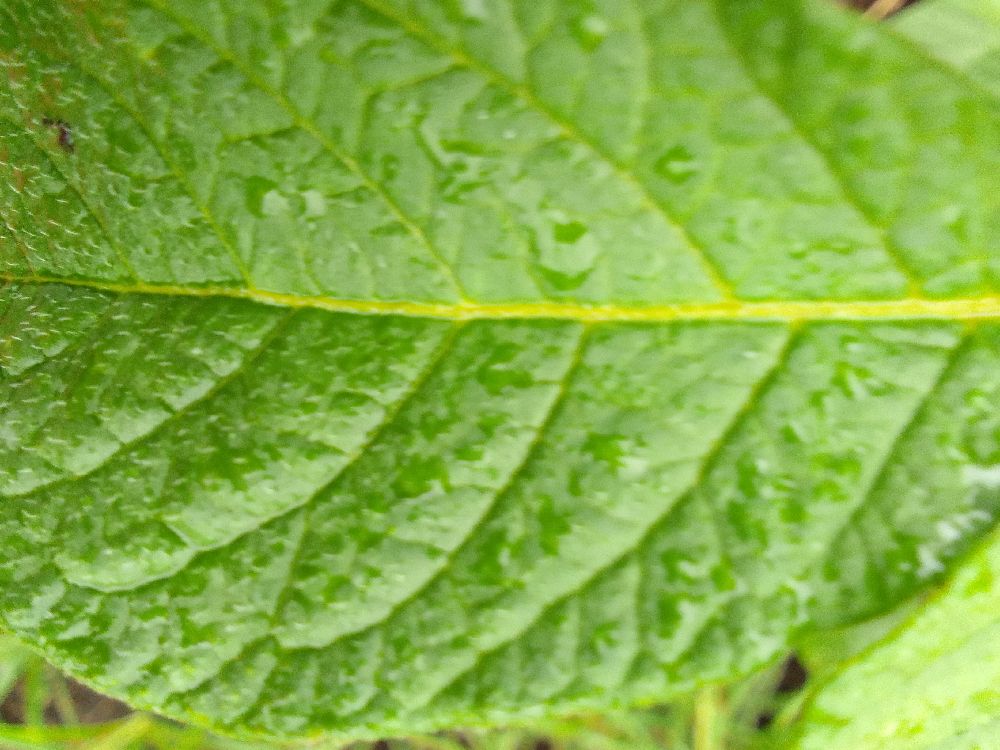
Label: Healthy